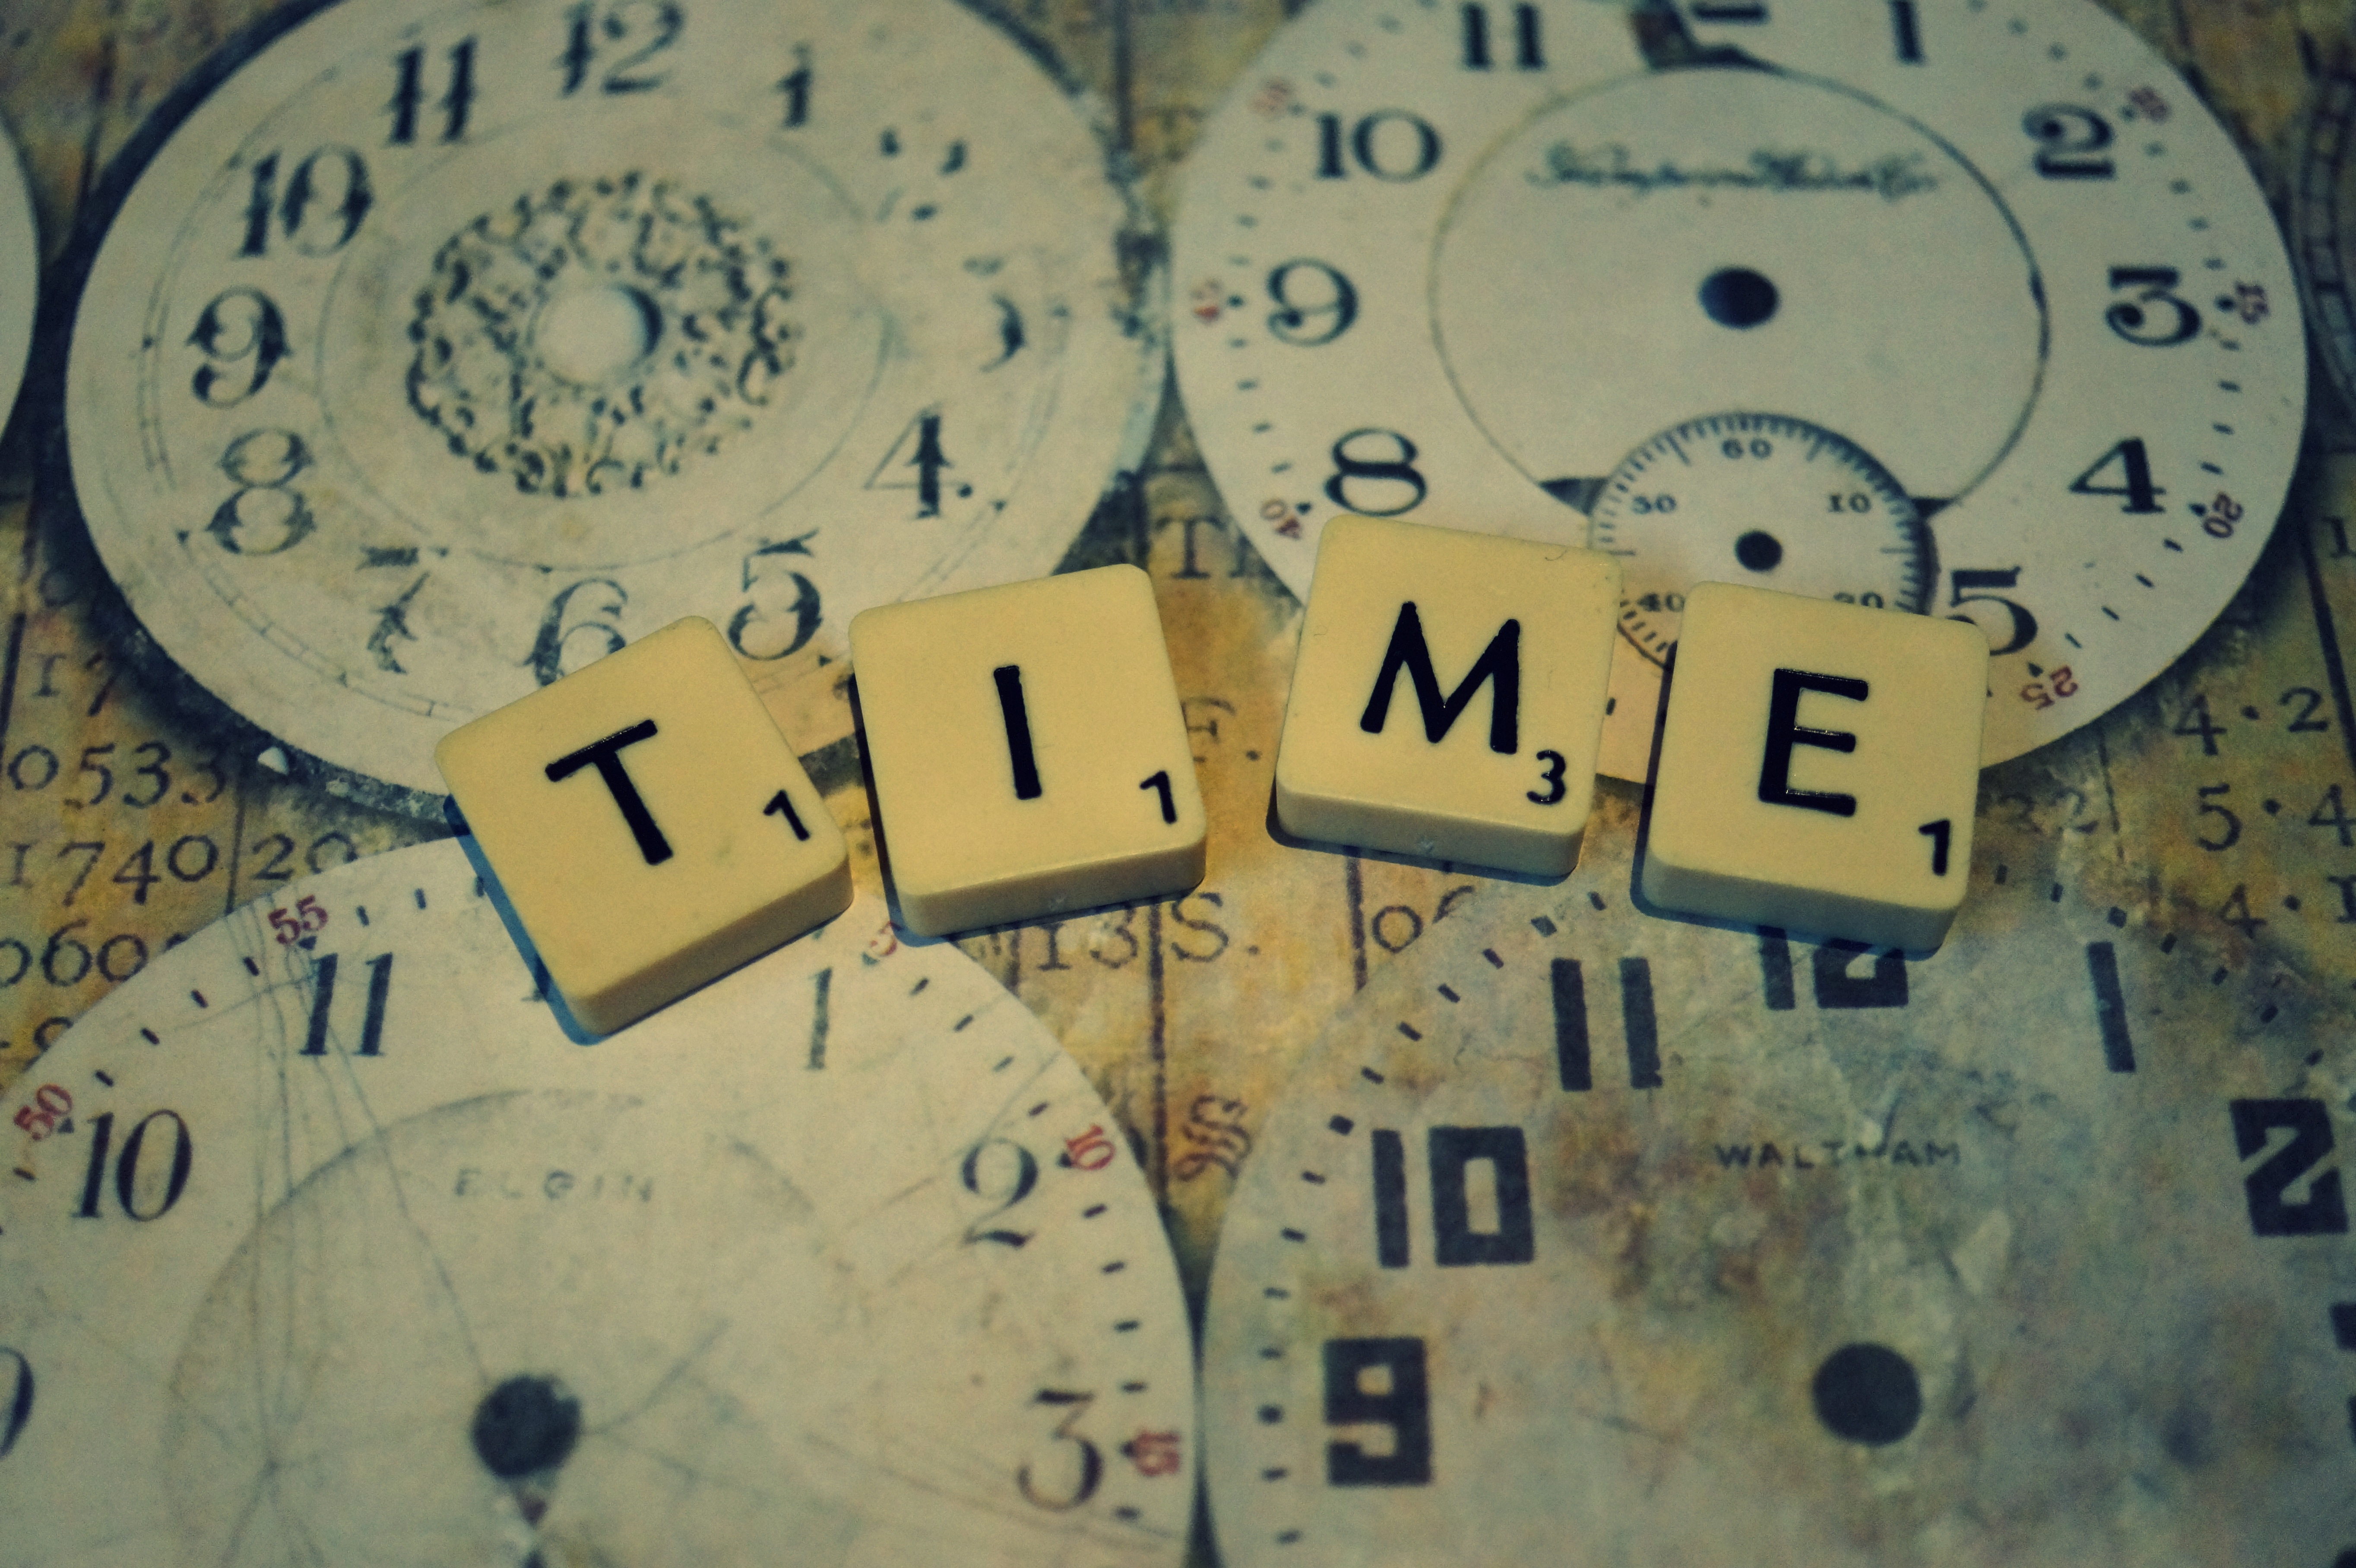
hand, vintage, retro, clock, time, number, old, nostalgia, timepiece, art, drawing, shape, past, watches